Pilar del Río

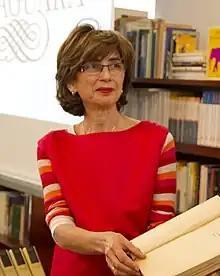
del Río at the José Saramago Foundation library, in Lanzarote, Canary Islands

María del Pilar del Río Sánchez (born March 15, 1950) is a Spanish journalist, writer and translator. She is the president of José Saramago Foundation.